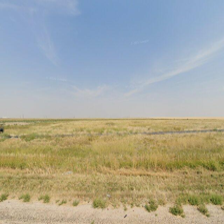
Label: streetView